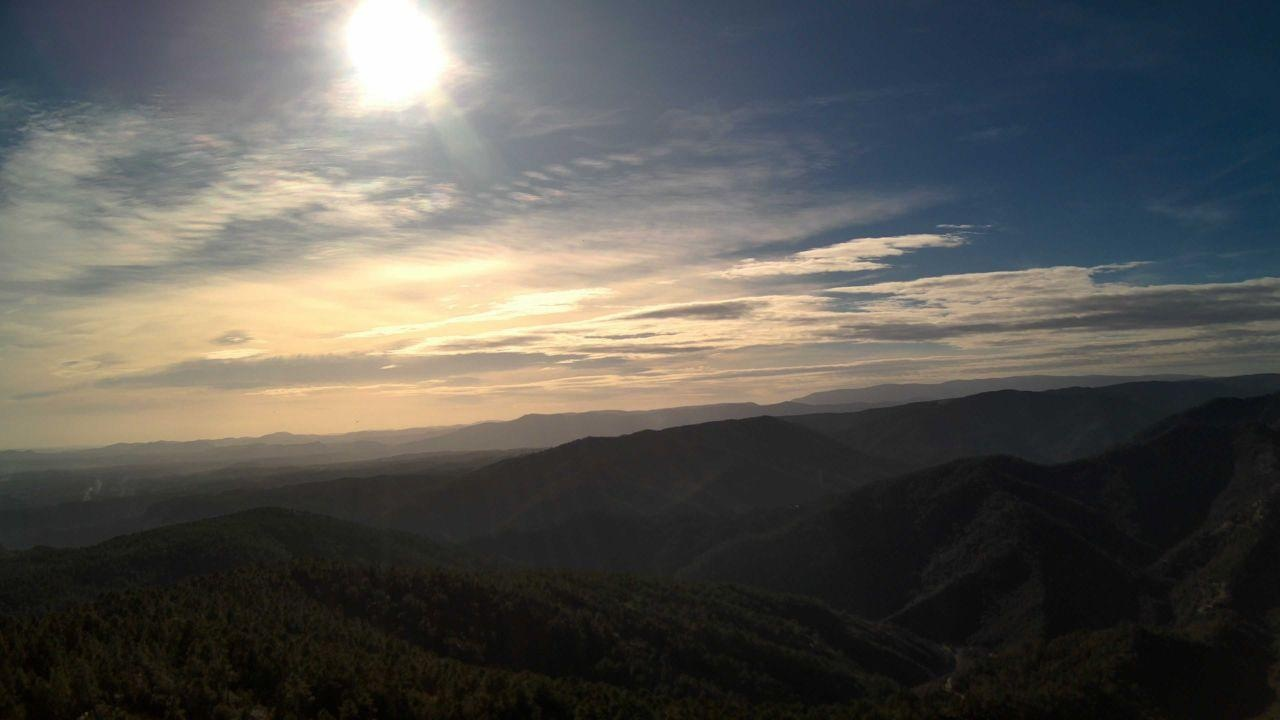
Fire: no
Smoke: yes